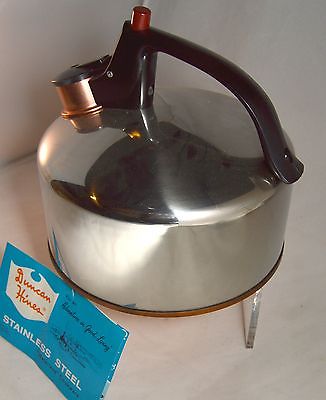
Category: kettle